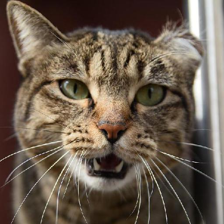
Label: animals